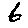
Label: 6